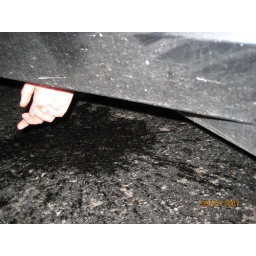
Kelleys arm stinking out from under the car door where shed been vomiting.